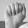
ASL letter: A